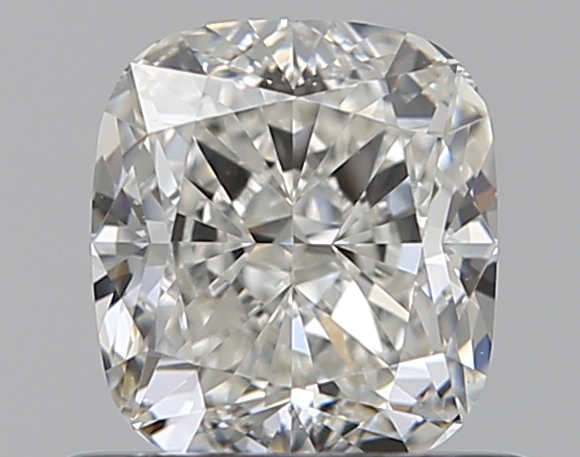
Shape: cushion
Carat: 0.7
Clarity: VVS1
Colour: I
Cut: EX
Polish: EX
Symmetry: EX
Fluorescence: N
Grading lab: GIA
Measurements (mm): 5.23 x 4.74 x 3.22